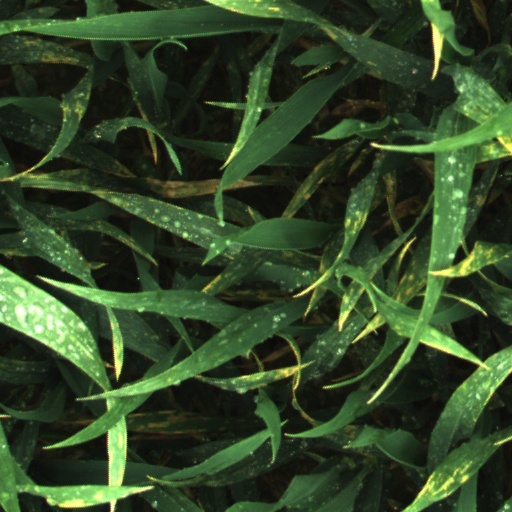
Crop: wheat